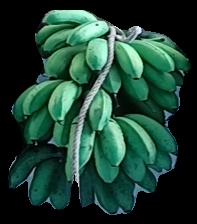
Variety: rasbale
Grade: grade2